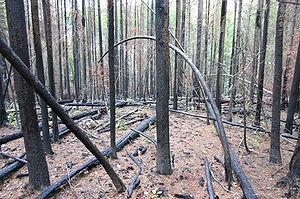
Le parc national de Glacier est un parc national américain situé dans l'État du Montana. Fondé en 1910 et d'une superficie de 4 101 km², il est bordé au nord par les provinces canadiennes de l'Alberta et de la Colombie-Britannique.